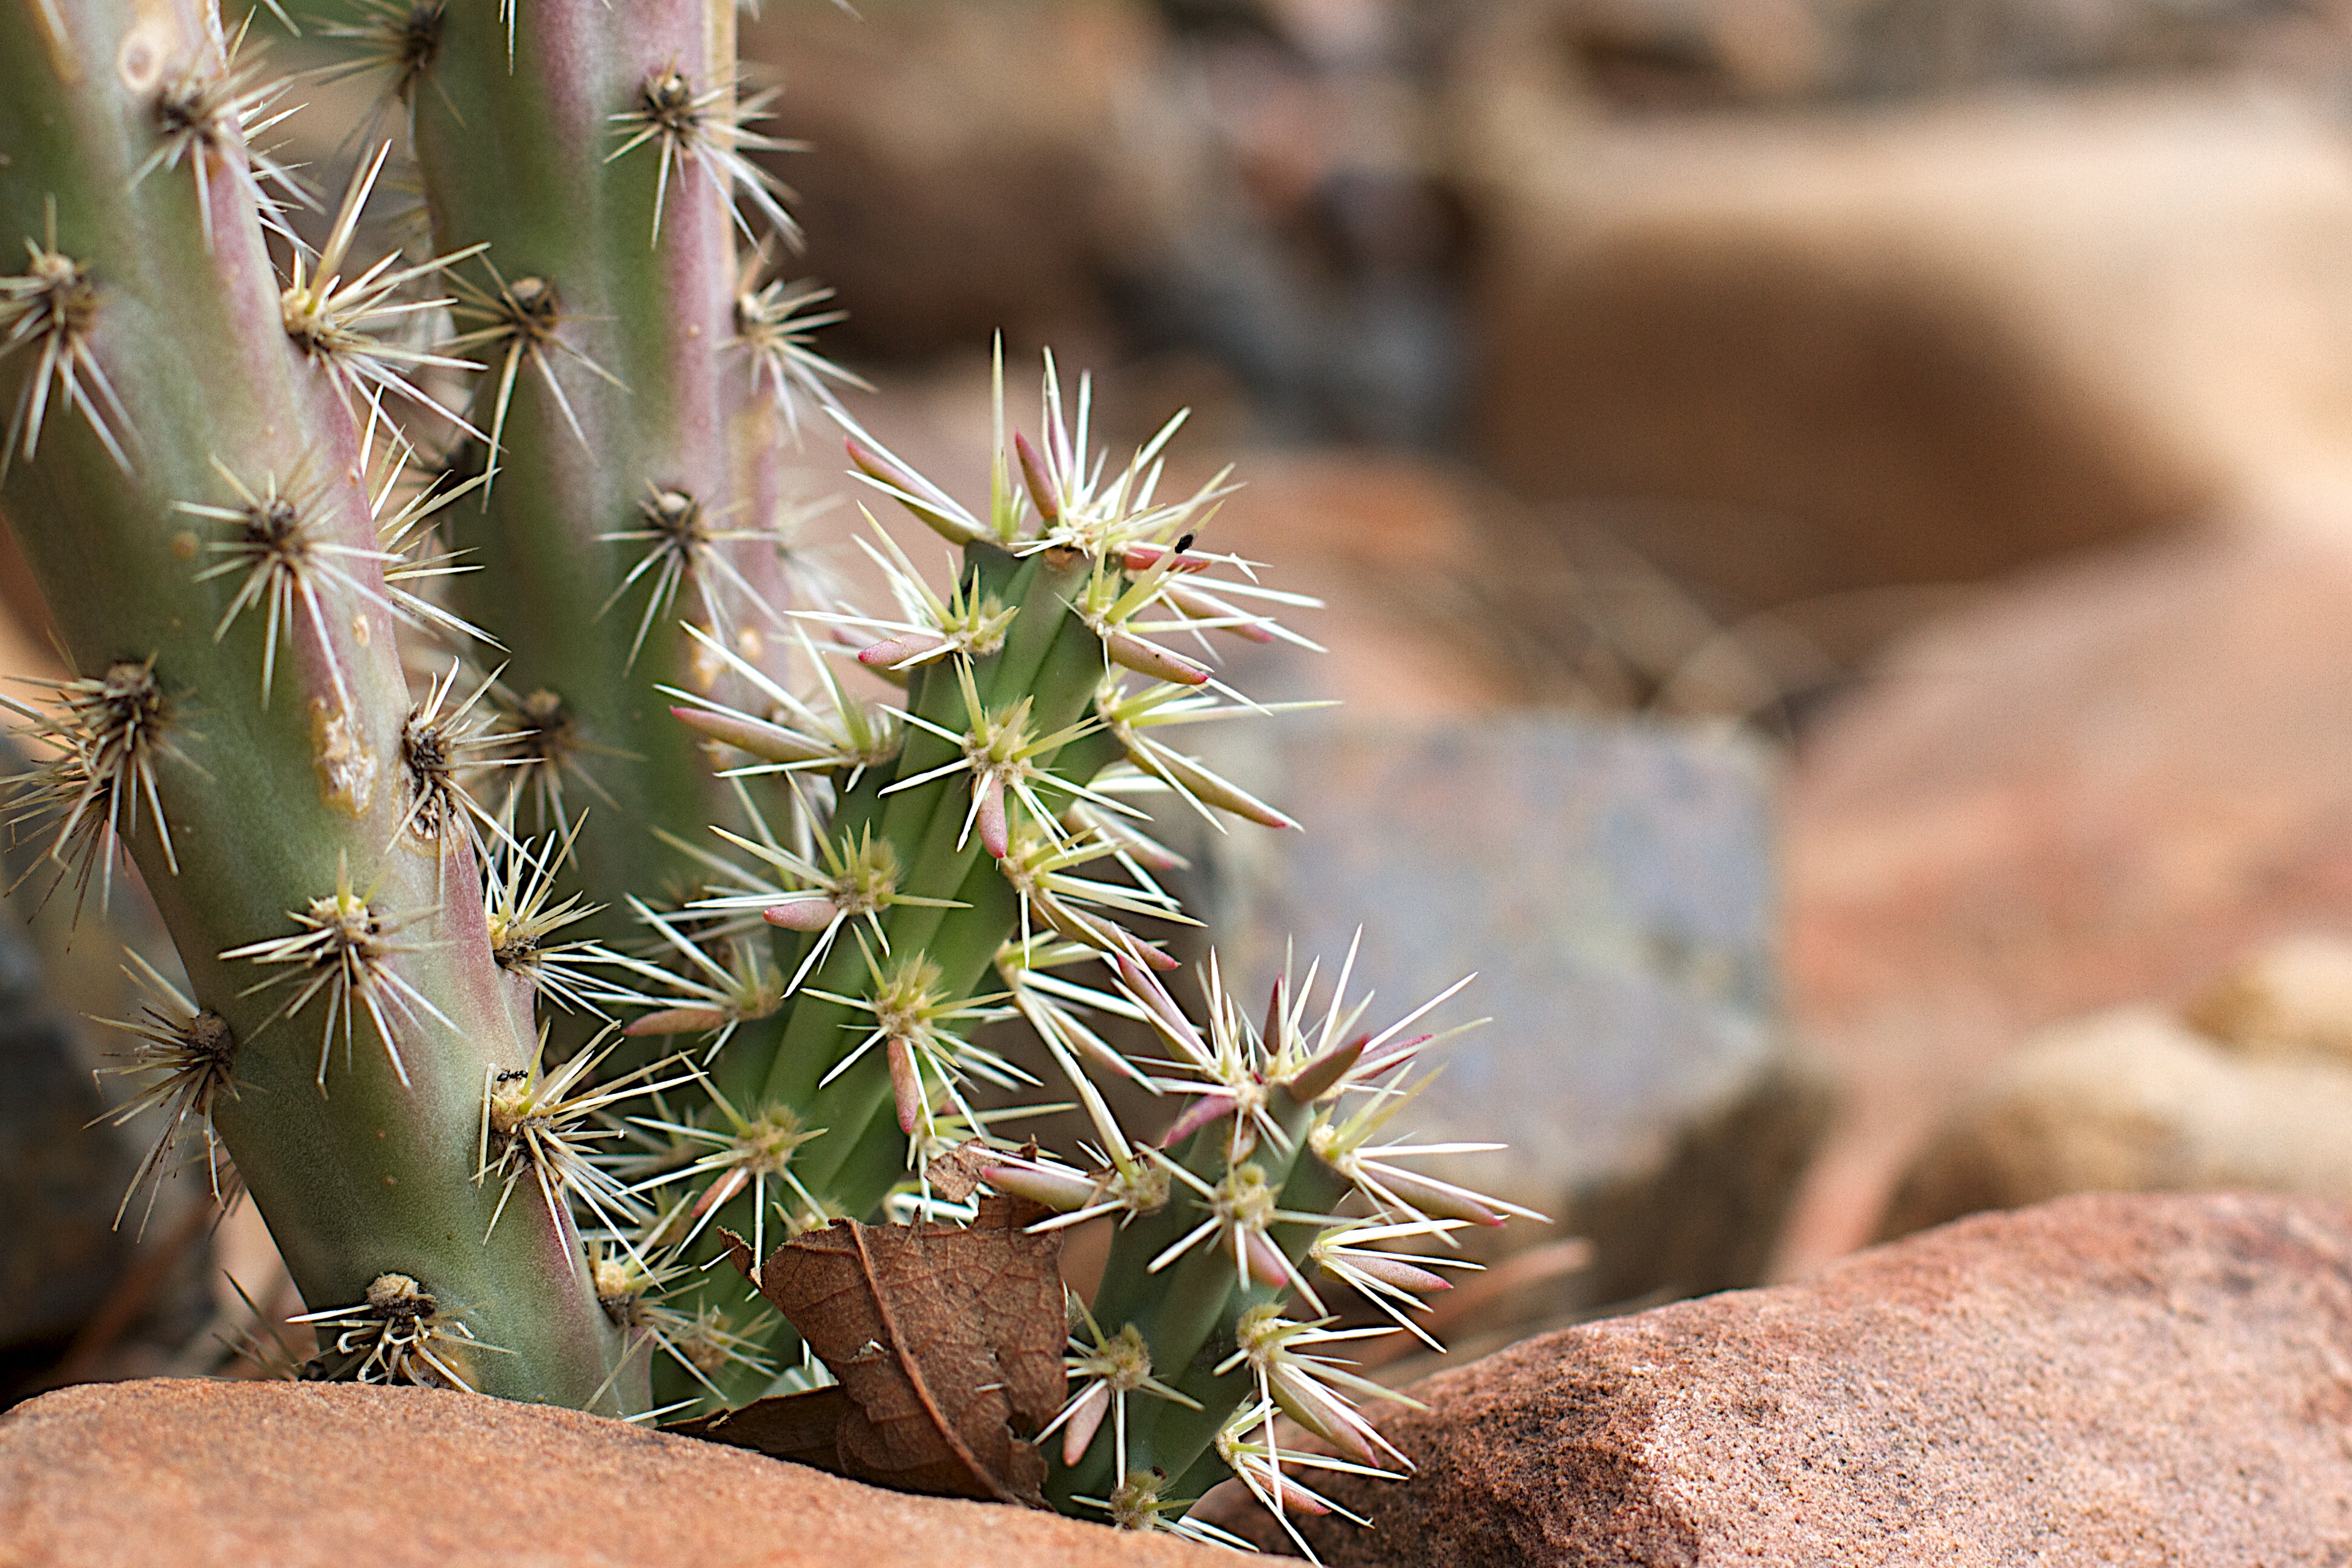
cactus, plant, flower, botany, flora, fauna, caryophyllales, macro photography, flowering plant, grass family, plant stem, land plant, thorns spines and prickles, hedgehog cactus